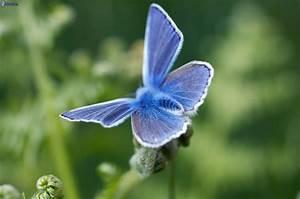
butterfly